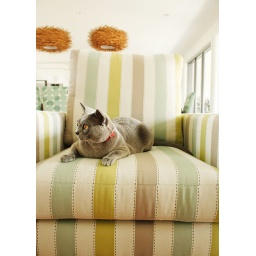
We took our cats to spend the weekend in our sunshine coast beach house!